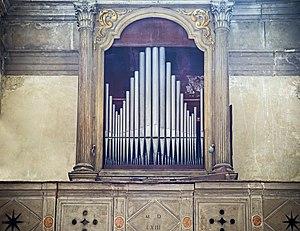
San Fantin est une église catholique de Venise, en Italie.